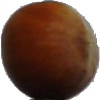
Label: Nut Forest 1